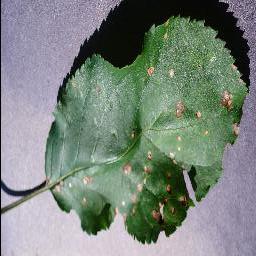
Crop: apple
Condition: black_rot